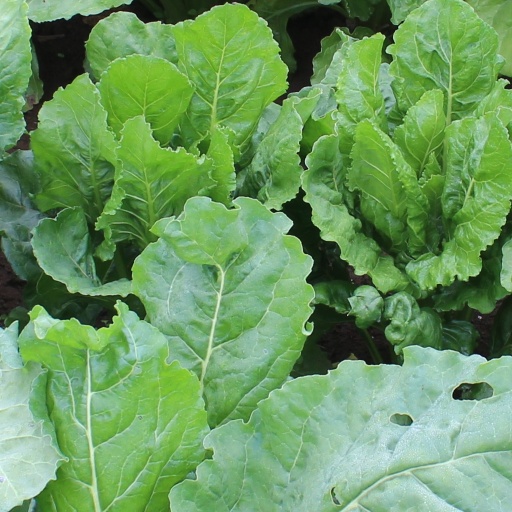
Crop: sugar beet